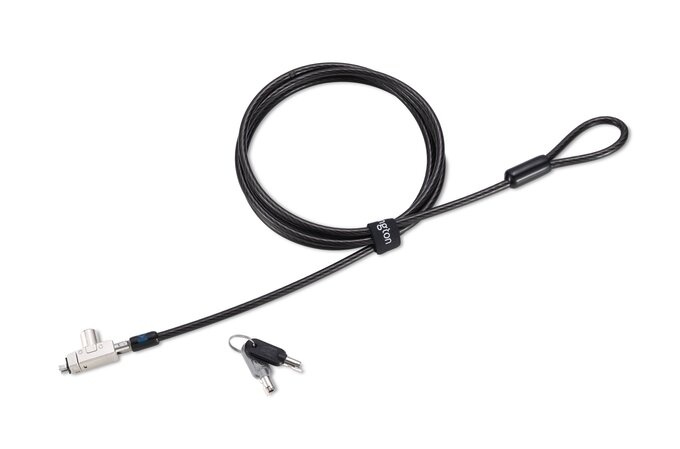
Candado KENSINGTON K60500WW
Característica Detalle Tipo Llave Color Plateado Material Acero al carbón Longitud de cable 1.8 m "
Brand: Kensington
Category: Electronics > Electronics Accessories > Computer Components > Laptop Parts > Laptop Hinges